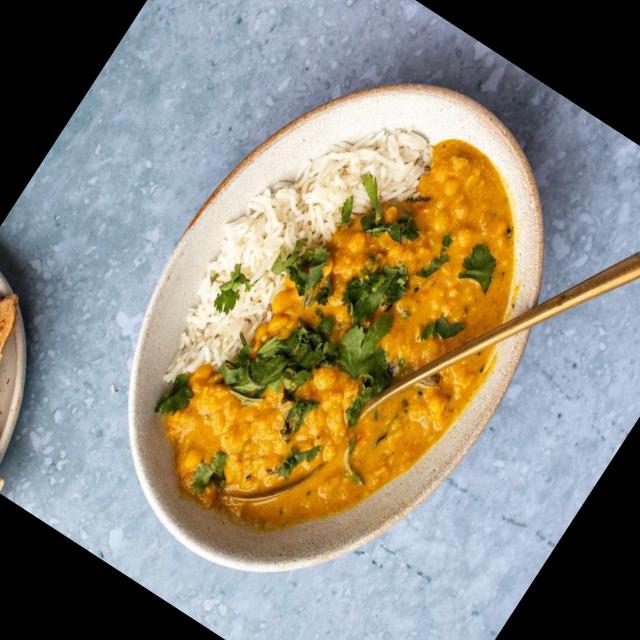
Dish: dal_makhani